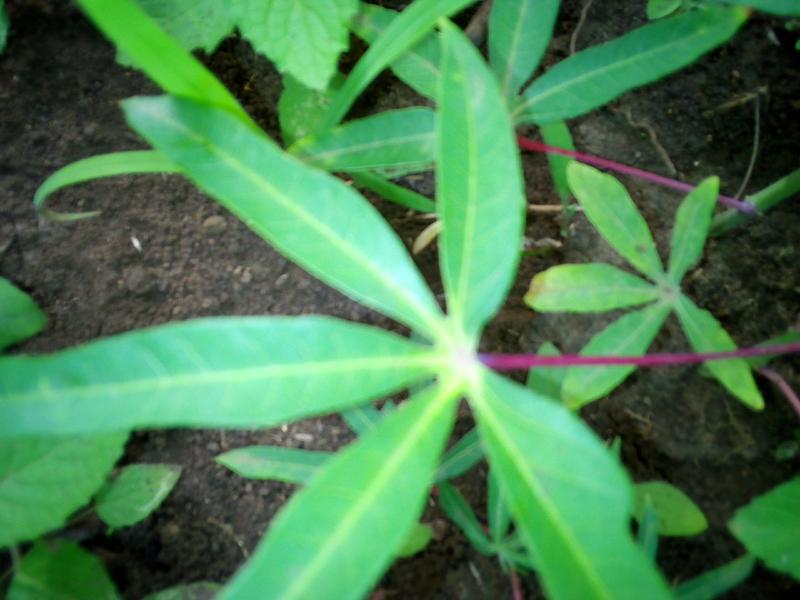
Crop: cassava
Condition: healthy